Elobey, Annobón, and Corisco

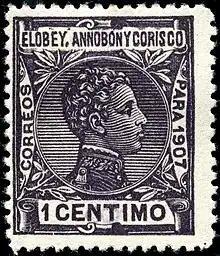

The known by philatelists for having issued its own postage stamps between 1903 and 1910. The first issue depicted a profile of the young Alfonso XIII of Spain, and consisted of 18 values, from ¼ centimos to 10 pesetas.